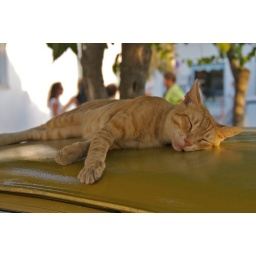
Kitty on car roof in Plaka, Milos